Question: Please indicate a possible affordance area of the jump_skateboard that can be used for standing on
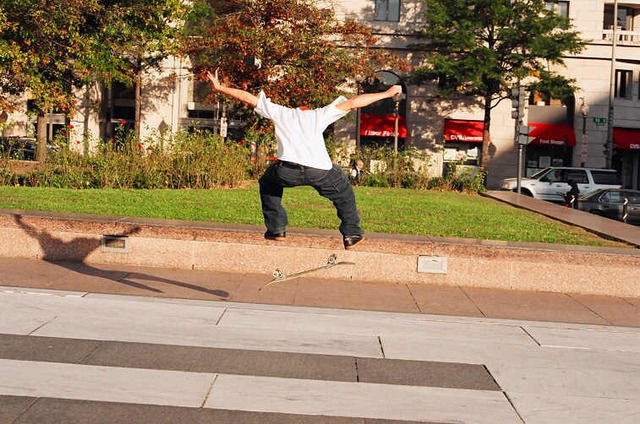
Answer: [256.161, 252.301, 360.855, 292.097]